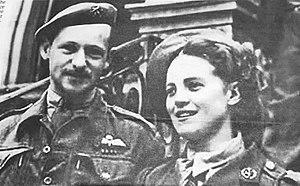
Micheline Dumon, Aline, Lilly ou Michou dans la résistance, née le 20 mai 1921 à Bruxelles et morte le 16 novembre 2017 est une résistante de la Seconde Guerre mondiale qui œuvra au sein du réseau d'évasion Comète qui venait en aide aux pilotes alliés tombés en territoire occupé pour leur permettre de rallier l'Angleterre à travers la Belgique, la France et l'Espagne.